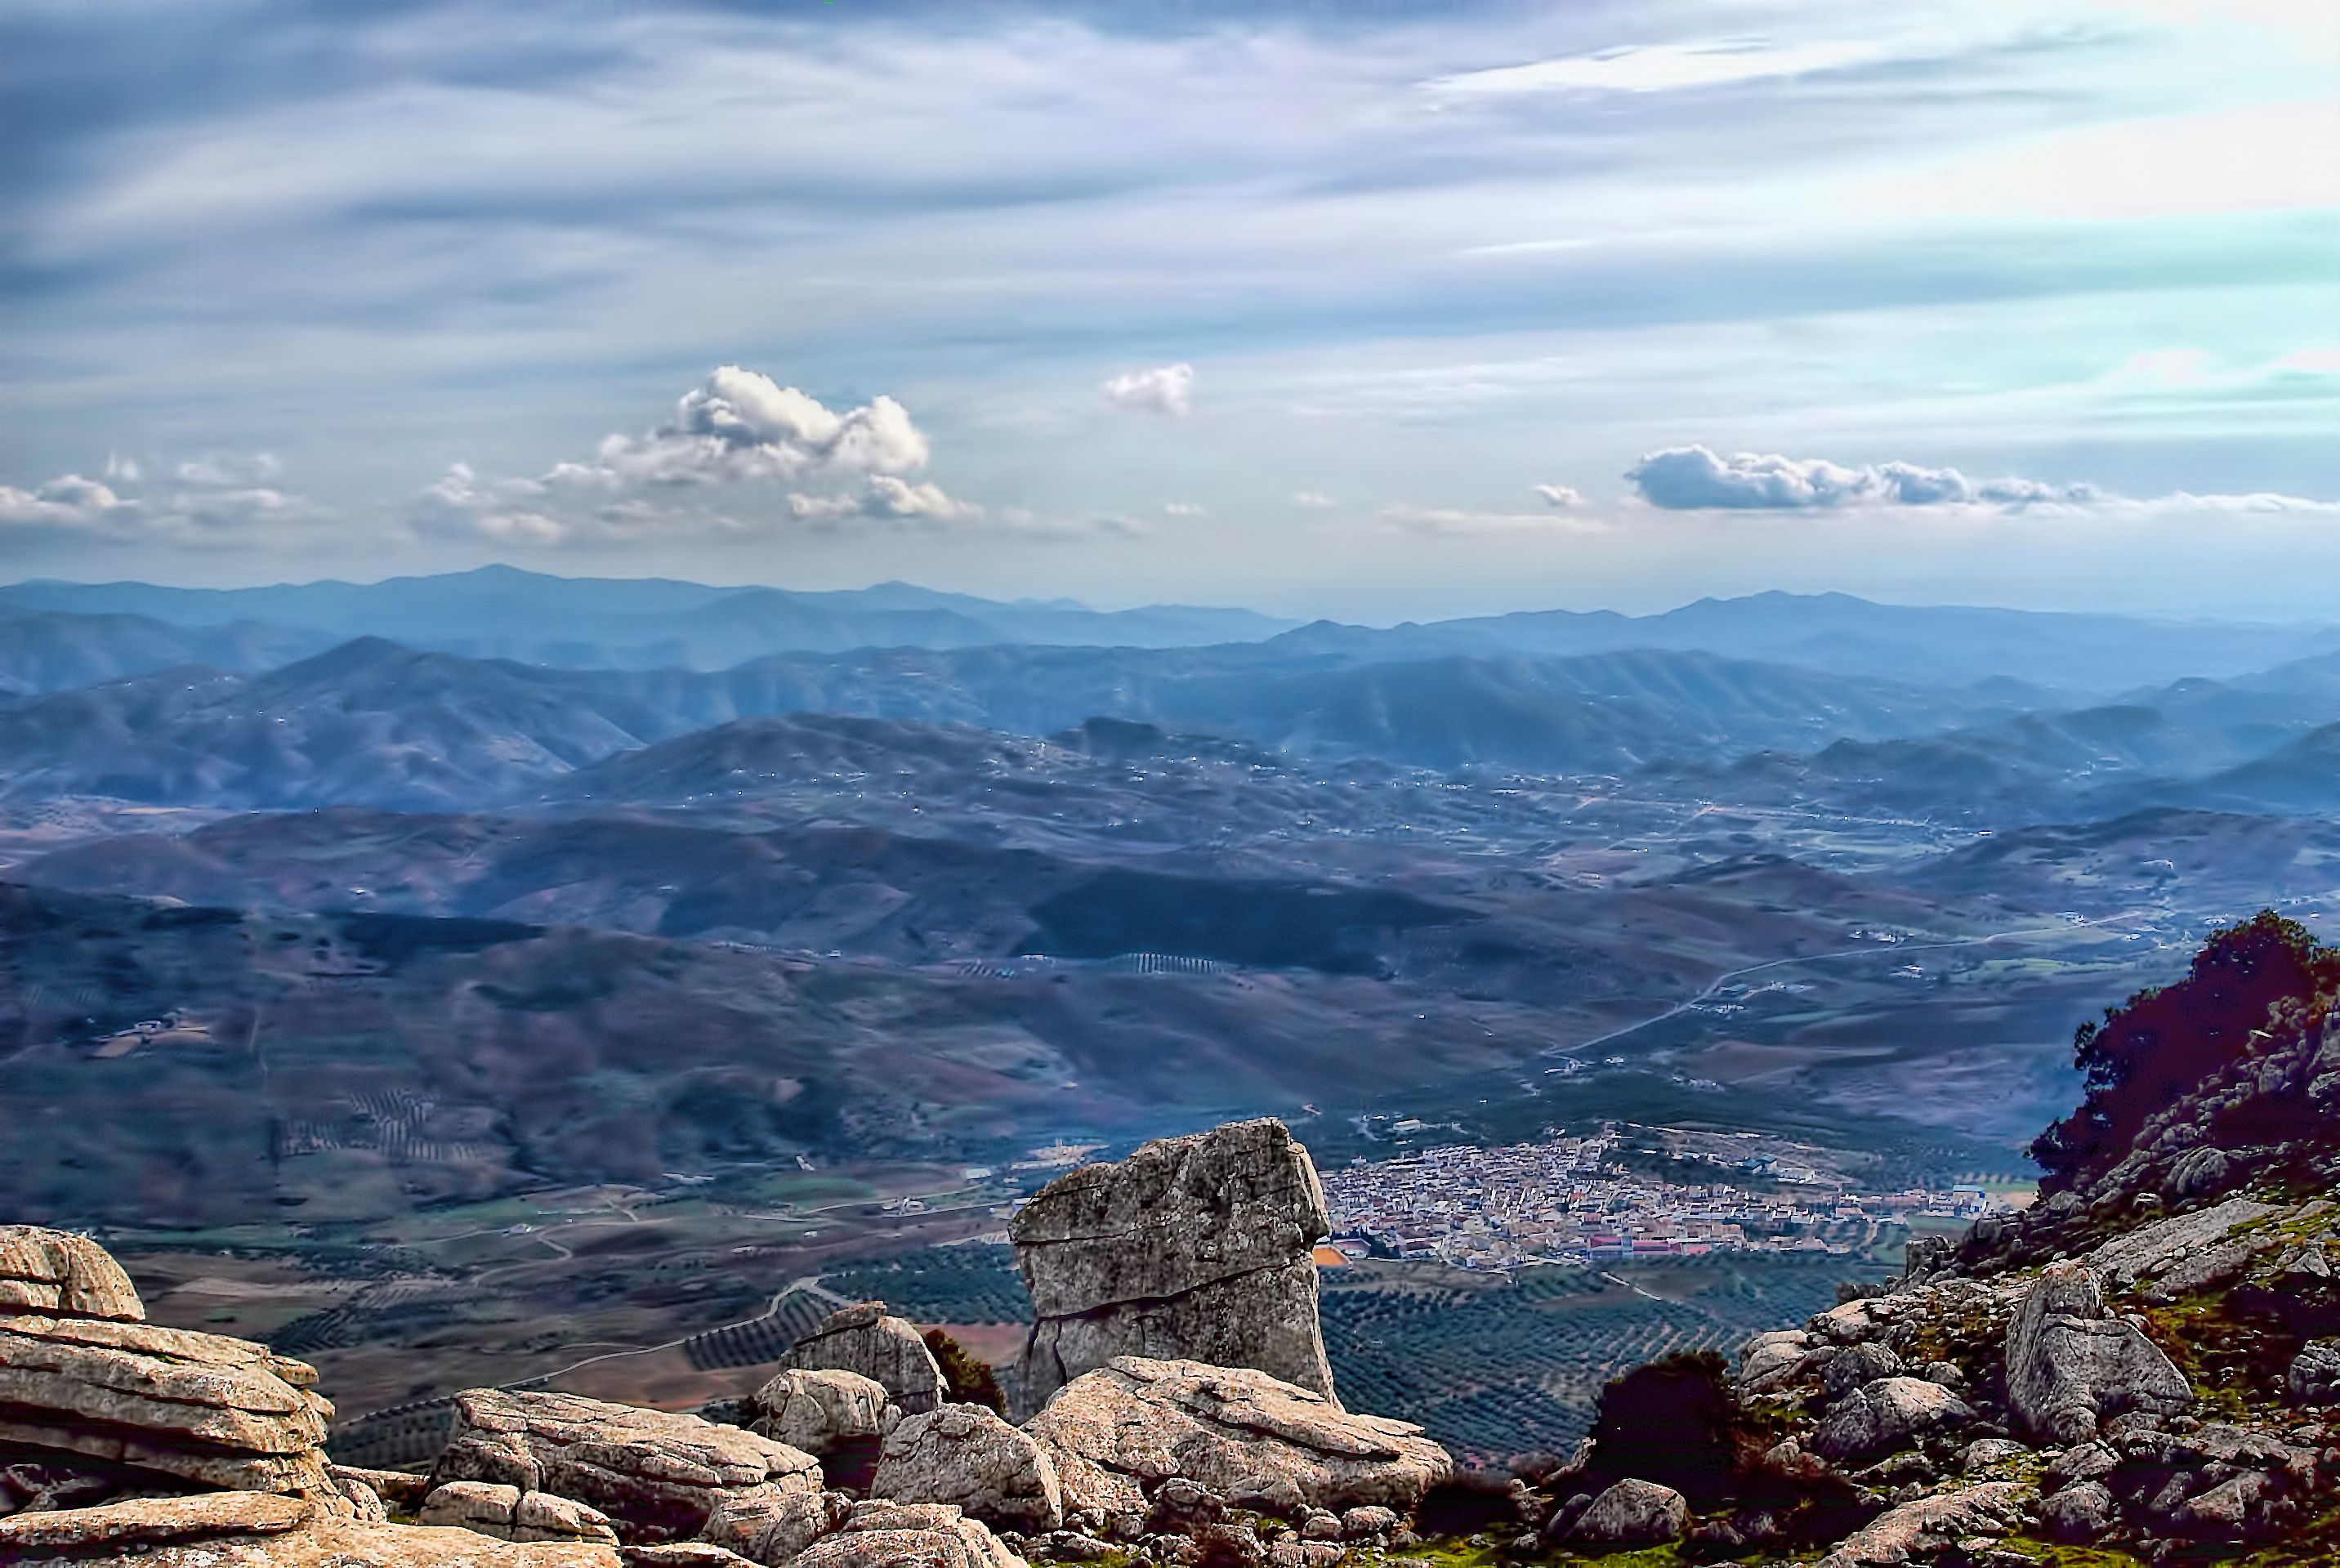
landscape, sea, nature, rock, horizon, wilderness, walking, mountain, cloud, sky, hill, valley, mountain range, national park, ridge, summit, geology, alps, plateau, fell, landform, geographical feature, mountainous landforms